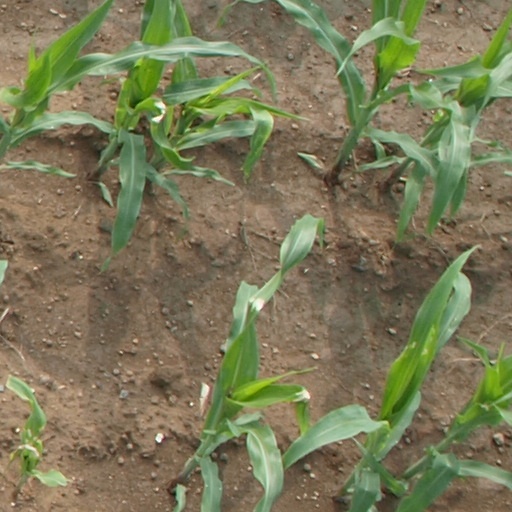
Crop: maize; corn